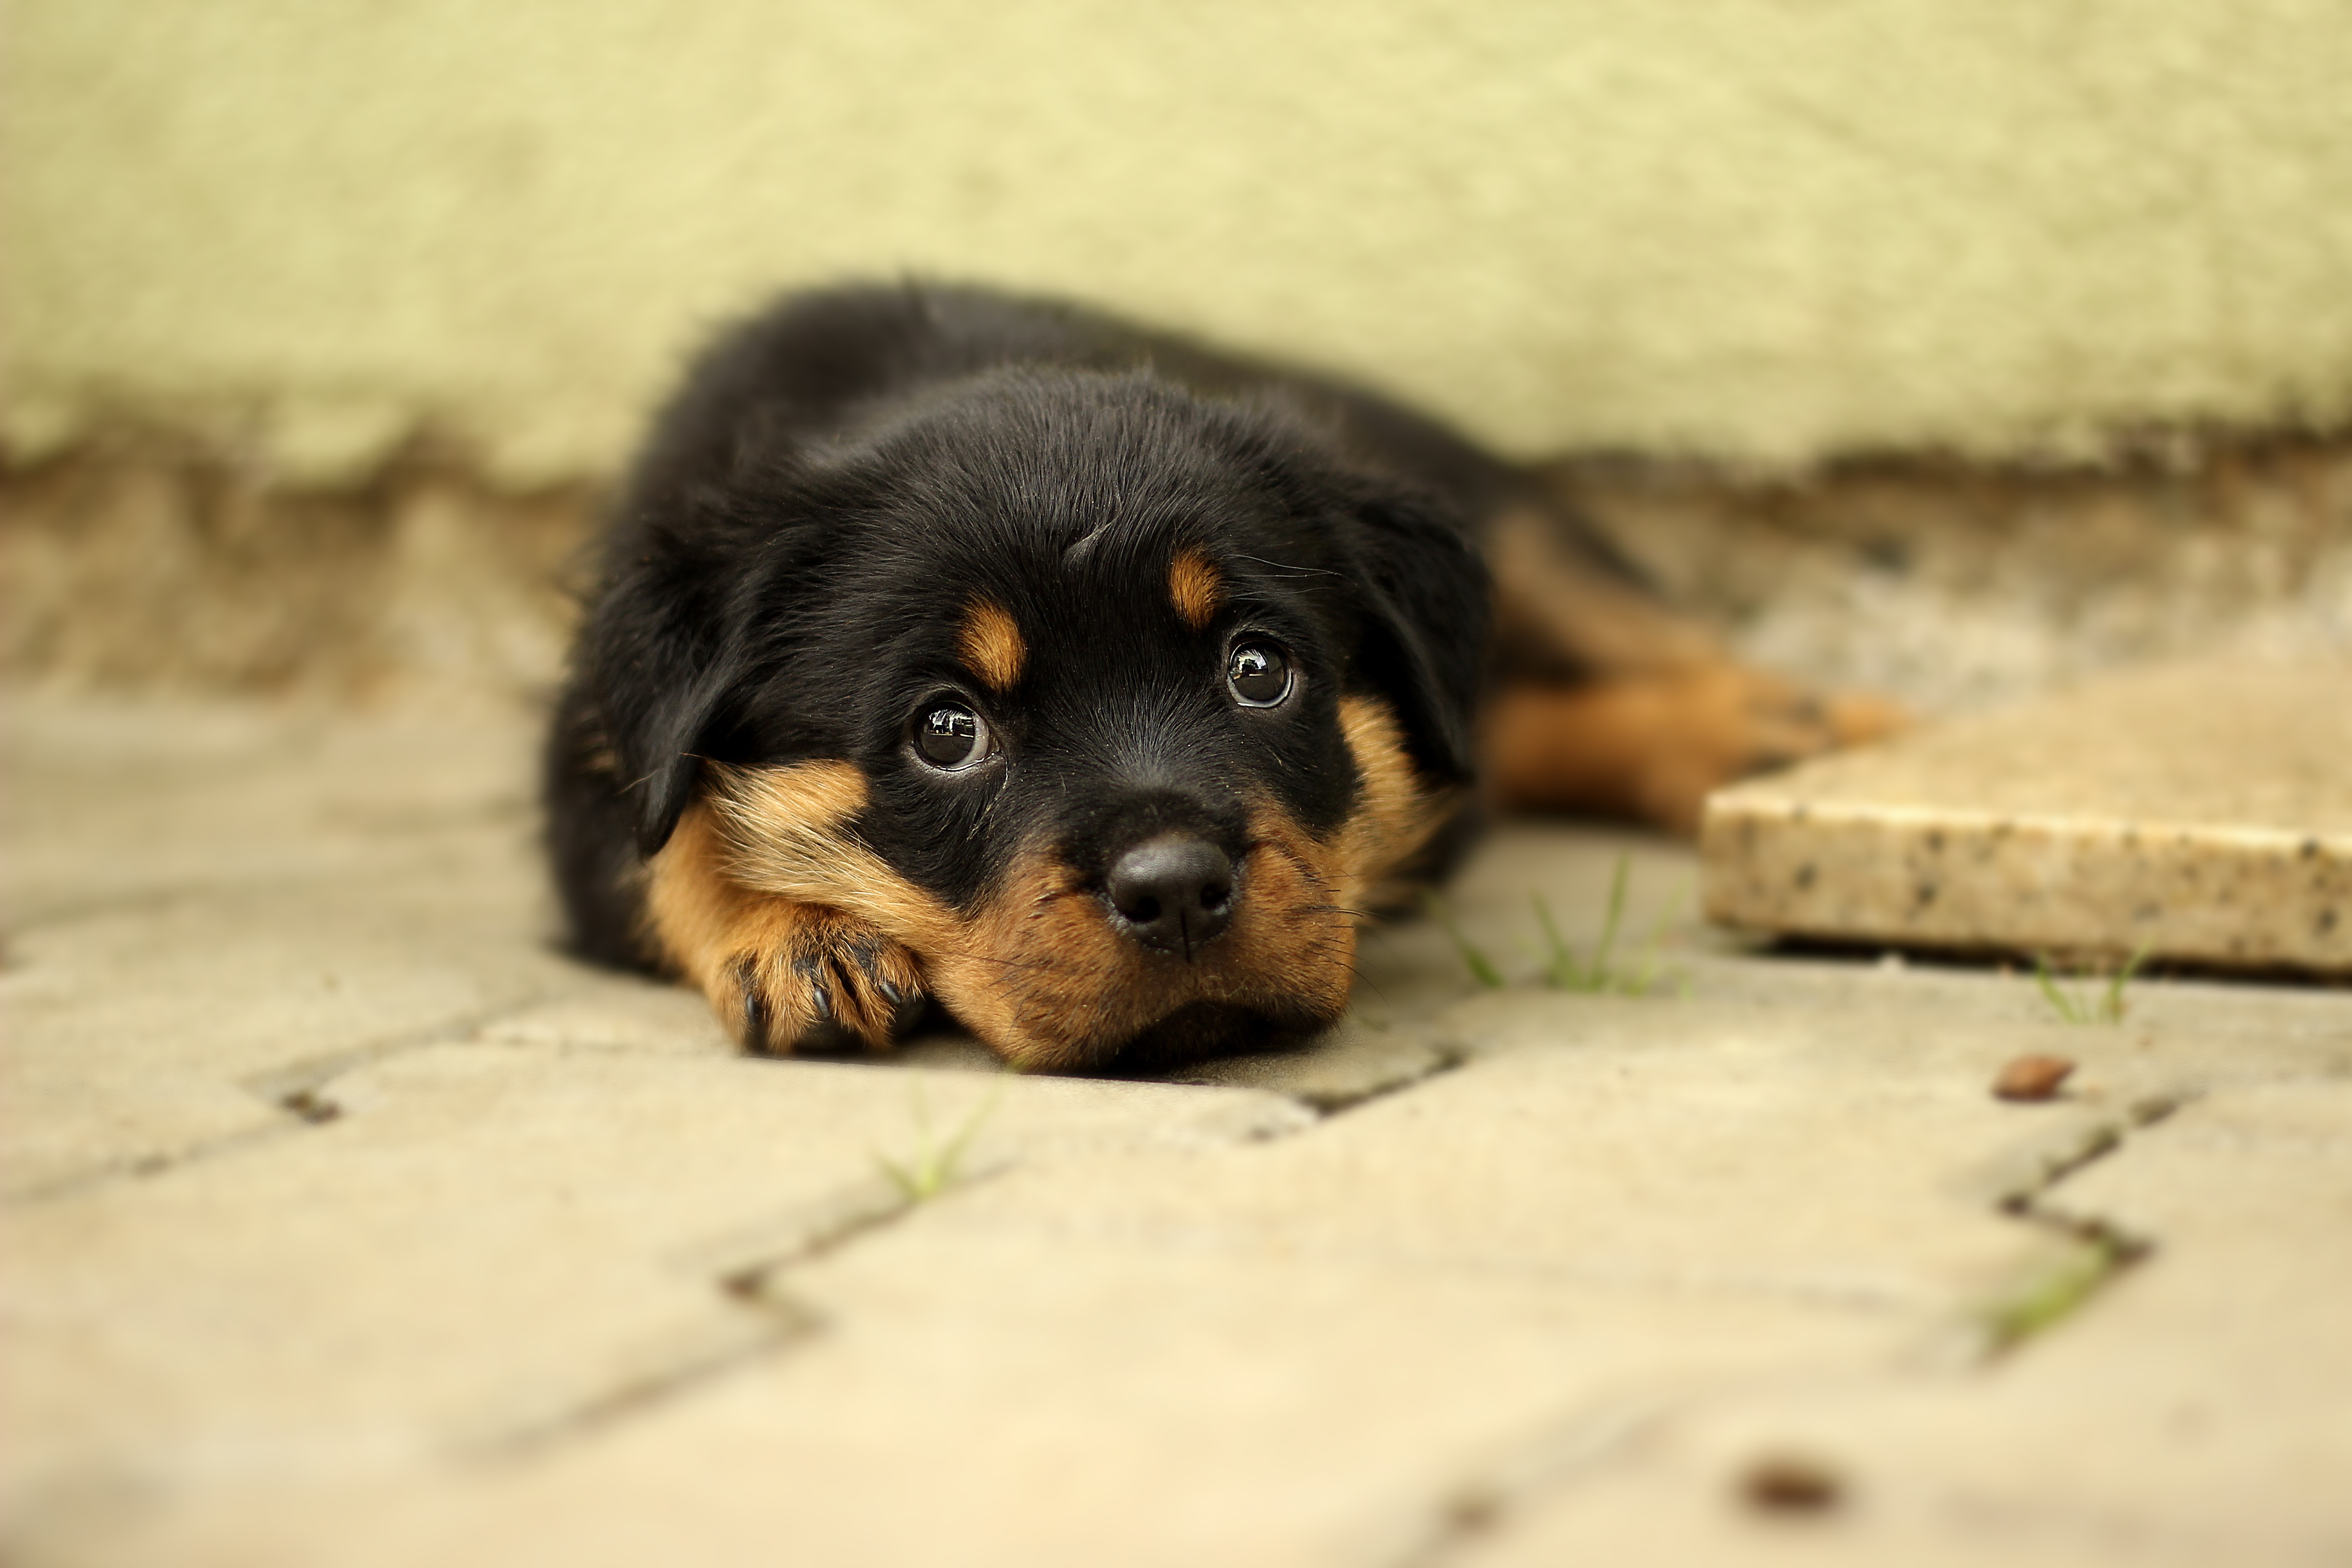
nature, white, home, puppy, dog, animal, cute, pet, portrait, young, small, studio, brown, mammal, black, thoroughbred, dogs, one, background, happy, safety, vertebrate, beautiful, dog breed, meringue, puppies, rottweiler, family tree, a little, k 9, dog like mammal, carnivoran